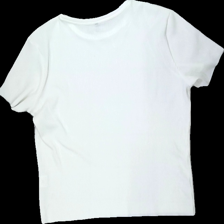
View: back
Type: T-shirt
Category: Ladies
Brand: Not in the list
Brand text on label: jyothi
Colors: White
Material: 100% polyester
Cut: Regular
Size: L
Season: All
Damage location: bottom left
Damage 2 location: top left
Damage 3 location: top center
Price range: 50-100
Recommended usage: Reuse
Description: vit t-shirt, någon lös tråd